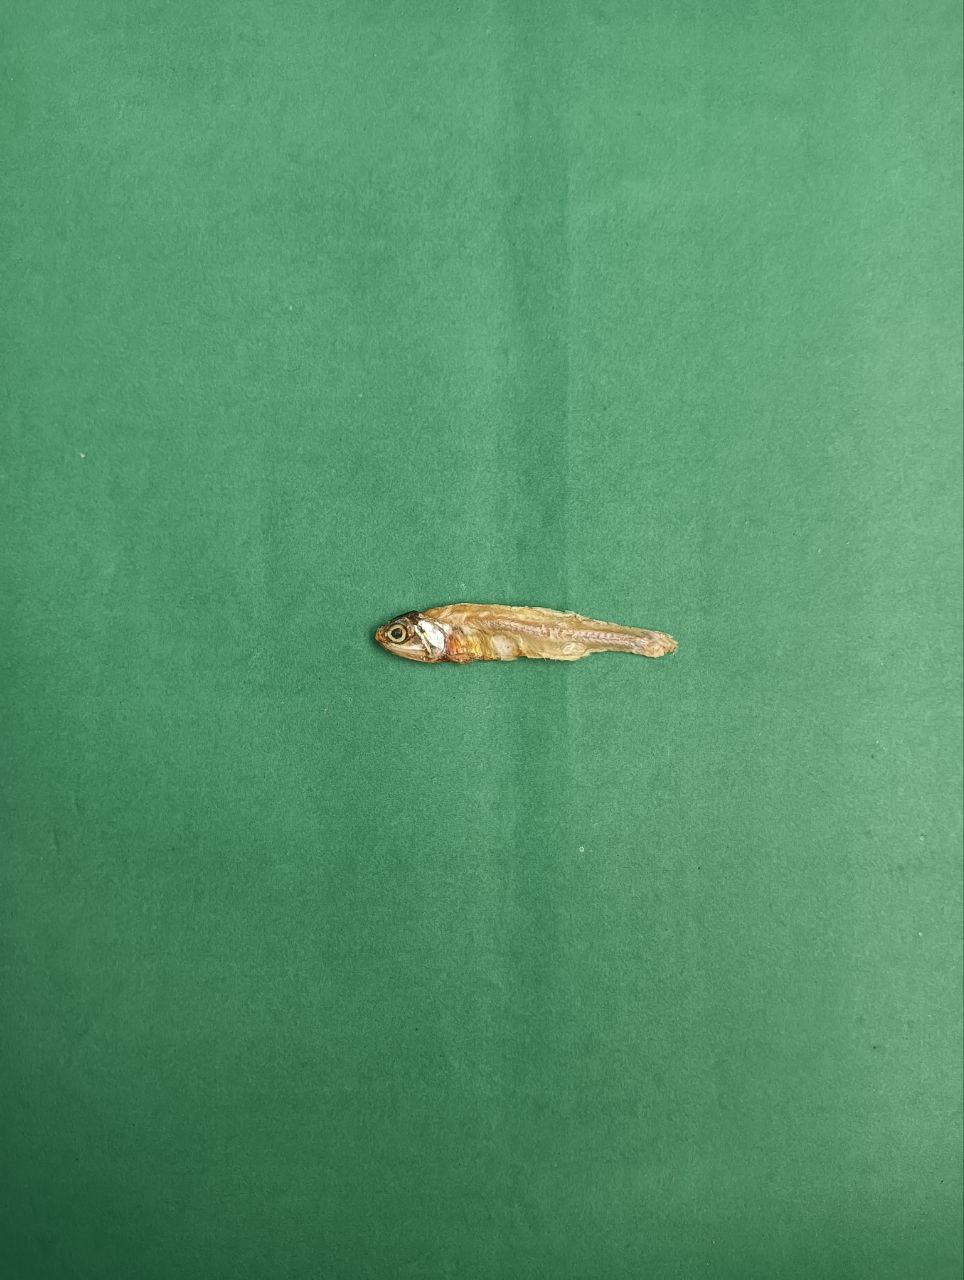
Species: narkeli